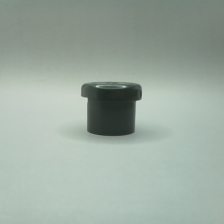
Color: green
Cap type: flip-top cap